International Computers and Tabulators

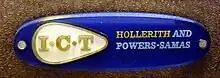
ICT logo, early 1960s

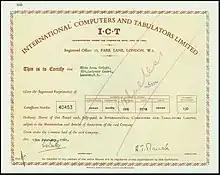
ICT share certificate, 1961

International Computers and Tabulators or ICT was a British computer manufacturer, formed in 1959 by a merger of the British Tabulating Machine Company (BTM) and Powers-Samas. In 1963 it acquired the business computer divisions of Ferranti. It exported computers to many countries and in 1968 became part of International Computers Limited (ICL).